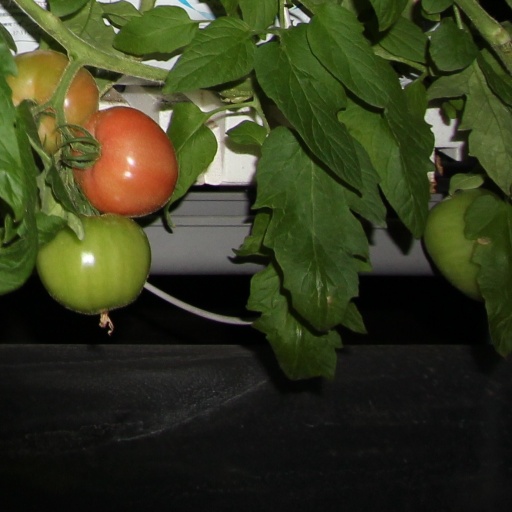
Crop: tomato